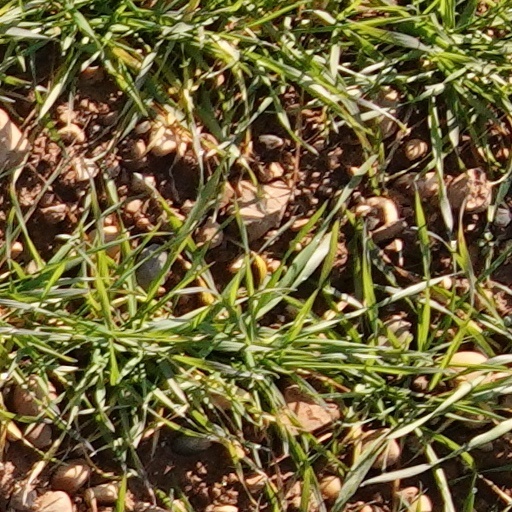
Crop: wheat